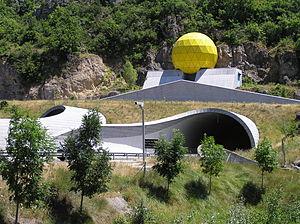
Le pas de l'Escalette est un passage escarpé à une altitude de 616 mètres. Il est situé sur la commune française de Saint-Félix-de-l'Héras dans le nord du département de l'Hérault. Il marque clairement la séparation entre le causse du Larzac et la plaine languedocienne.
L'autoroute A75, dite La Méridienne, est une autoroute à 2 × 2 voies reliant Clermont-Ferrand à Béziers, dans le prolongement de l'A71. L'A75, non concédée, est gratuite.
La route européenne 11 est une route reliant Vierzon à Béziers.
Le tunnel du Pas de l'Escalette est un tunnel autoroutier double tube sur l’autoroute A75 qui assure la jonction entre le plateau du Larzac et la vallée du Lodévois. Le tunnel permet ainsi à l'autoroute d'éviter le Pas de l'Escalette. Il se trouve sur le territoire de la commune de Saint-Félix-de-l'Héras dans le département de l'Hérault en région Occitanie.
Saint-Félix-de-l'Héras est une commune française située dans le département de l'Hérault en région Occitanie.